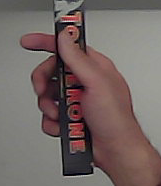
Product: toblerone_black